2003 Tour de France

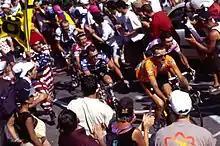
Laiseka, Basso, Hamilton, Armstrong, Beloki and Zubeldia riding up to Alpe d'Huez on the eighth stage

The Tour proved to be one more hotly contested than the previous years. Tyler Hamilton and Levi Leipheimer were involved in a crash early in the Tour. Leipheimer dropped out, Hamilton continued and got fourth place in the end while riding with a broken collarbone.